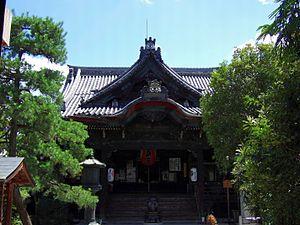
Le pèlerinage Kansai Kannon est un pèlerinage de trente-trois temples bouddhistes dans la région du Kansai au Japon, semblable au pèlerinage de Shikoku. Outre les trente-trois temples officiels, il existe trois temples supplémentaires appelés bangai. L'image principale dans chaque temple est Kannon, connue des Occidentaux comme la déesse de la miséricorde. Il y a cependant une certaine variation entre les images et les pouvoirs qu'elle possède.